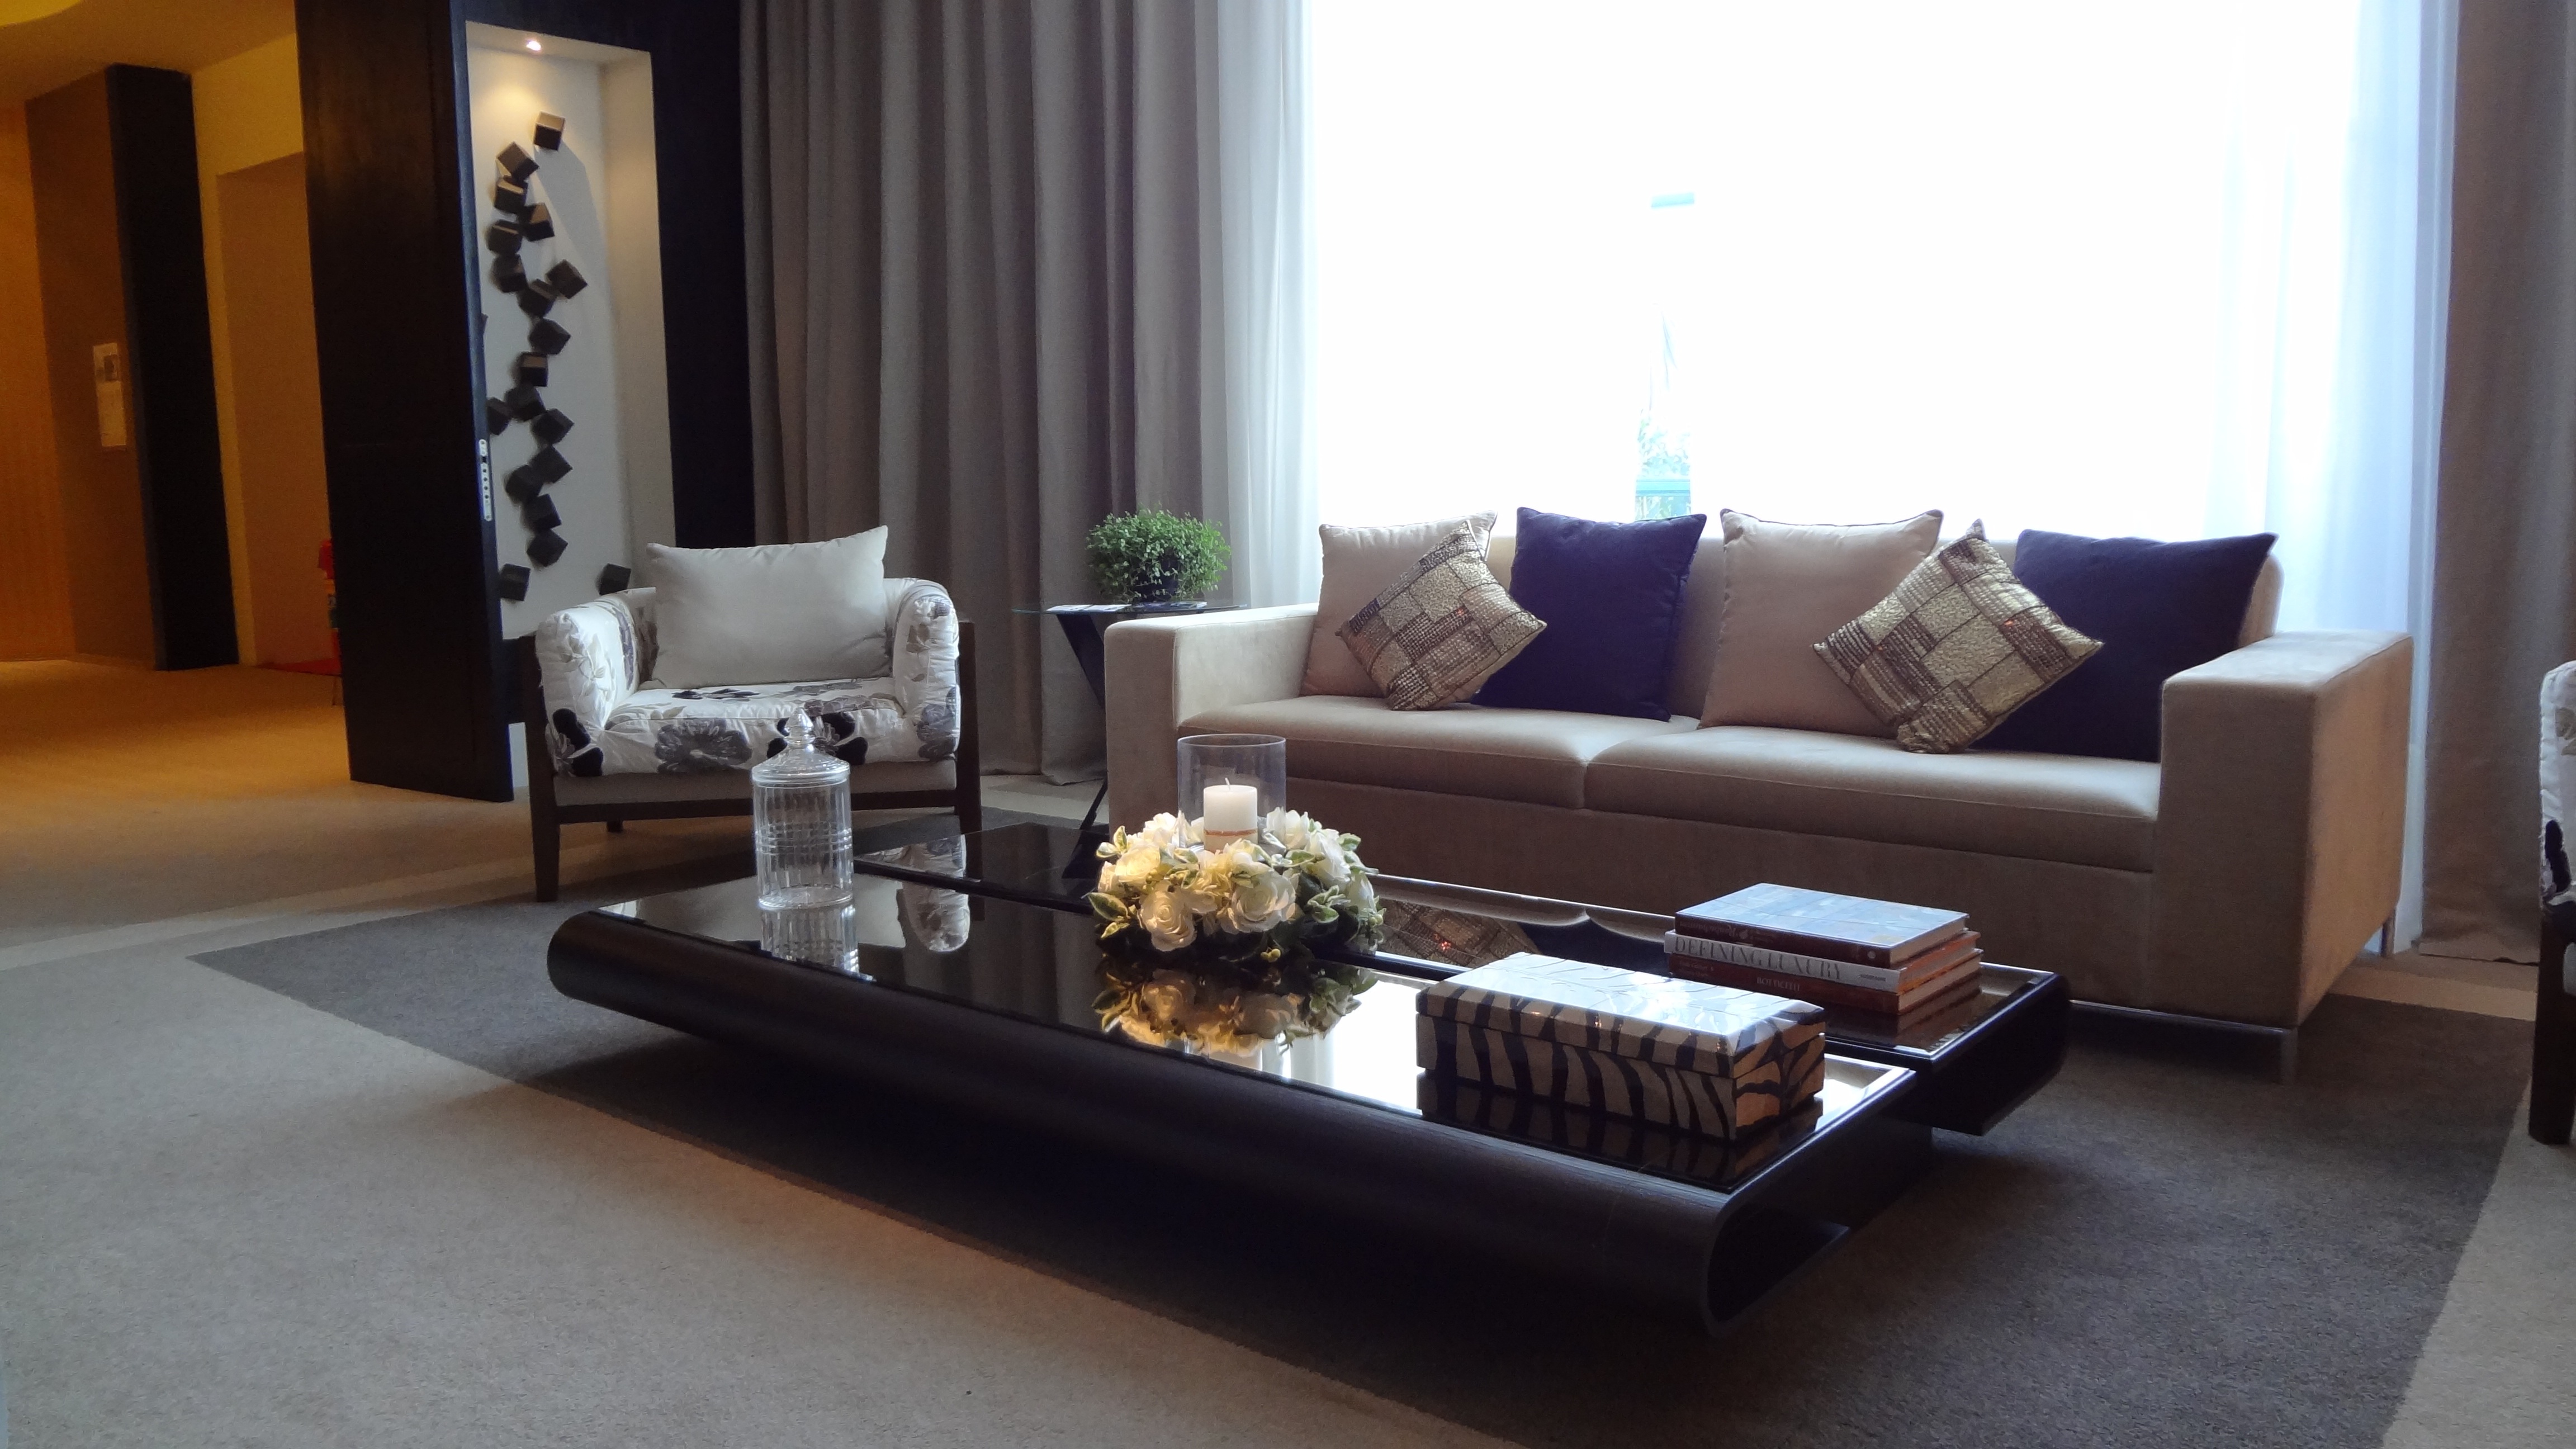
table, floor, home, decoration, property, living room, furniture, room, sofa, interior design, design, casa cor